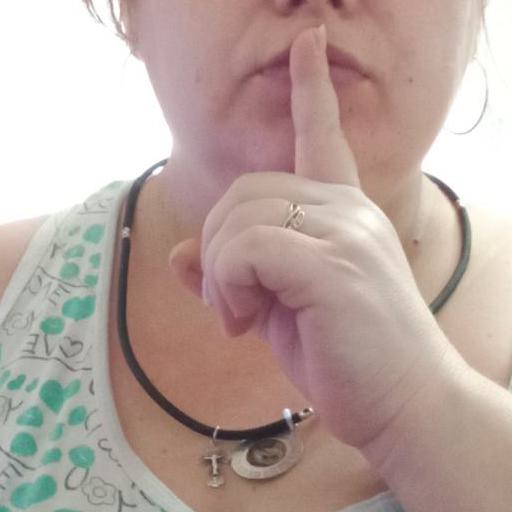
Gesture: mute